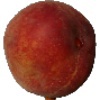
Label: Peach 1